Little People of the Pryor Mountains

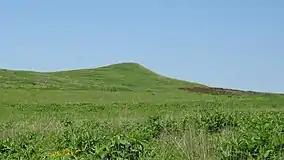
Spirit Mound, reportedly home of some Little People. It is located within Spirit Mound Historic Prairie in South Dakota.

In 1804, the Lewis and Clark Expedition stayed for a time with a band of Wičhíyena Sioux on the Vermillion River in modern-day South Dakota. On August 25, Meriwether Lewis, William Clark, and 10 other men traveled about north of the river's junction with the Missouri River to see the "mountain of the Little People". Lewis wrote in his journal that the Little People were "deavals" (devils) with very large heads, about high, and very alert to any intrusions into their territory. The Sioux said that the devils carried sharp arrows which could strike at a very long distance, and that they killed anyone who approached their mound. The Little People so terrified the local population, Lewis reported, that the Maha (Omaha), Ottoes (Otoe), and Sioux would not go near the place. The Lakota people who came to live near the "Spirit Mound" after the Wičhíyena Sioux have a story no more than 250 years old which describes how a band of 350 warriors came near the mound late at night and were nearly wiped out by the ferocious Little People (the survivors were crippled for life).